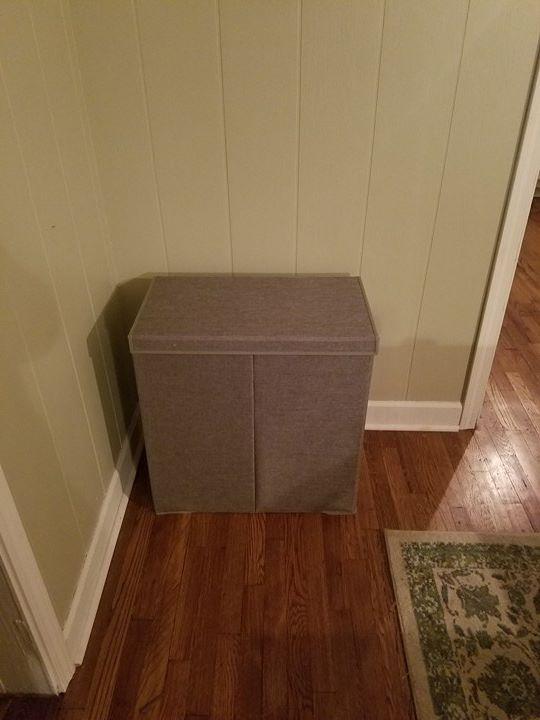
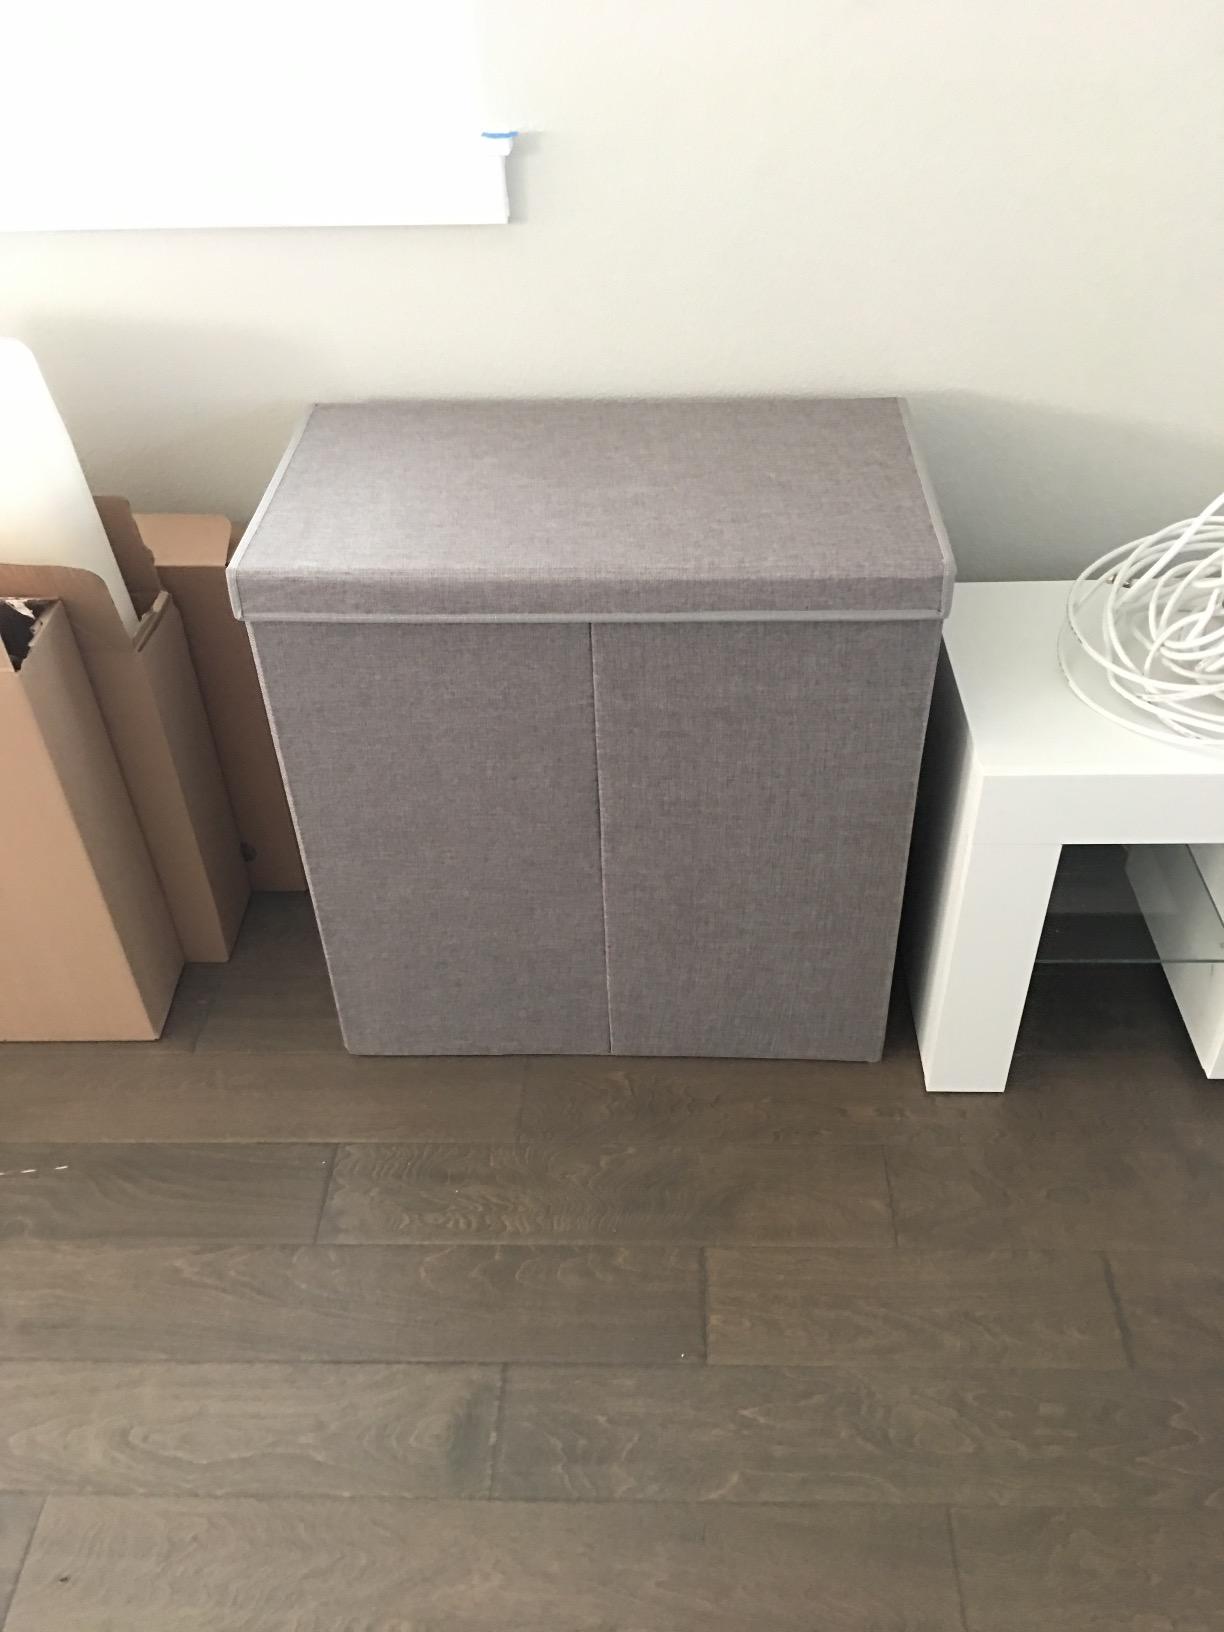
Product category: items_hamper
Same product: yes